MotoGP 2

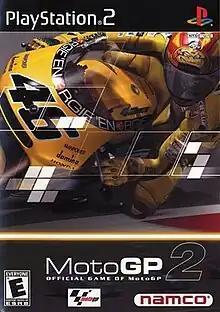
North American cover art

MotoGP 2 is a 2001 racing video game developed and published by Namco for the PlayStation 2. It is an officially licensed MotoGP game and is the sequel to "MotoGP" (2000). It was followed by "MotoGP 3" in 2003.